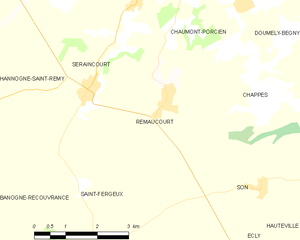
Carte des communes françaises: Remaucourt